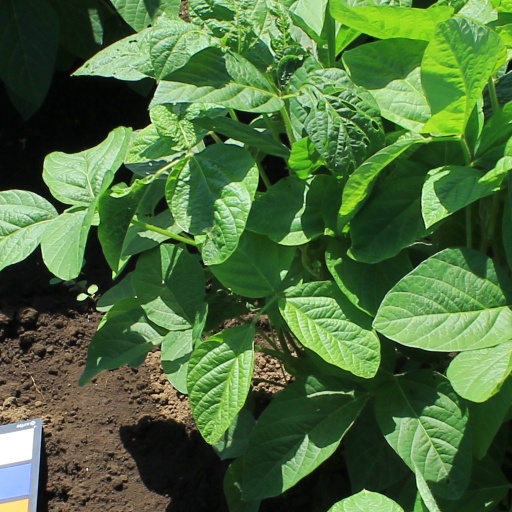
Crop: soybean